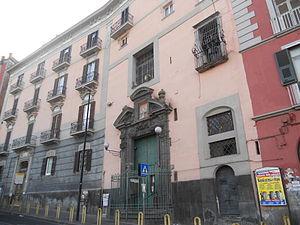
L'église Santa Maria Maddalena de' Pazzi est une église de Naples située via Salvator Rosa. Elle est dédiée à sainte Marie-Madeleine de Pazzi.